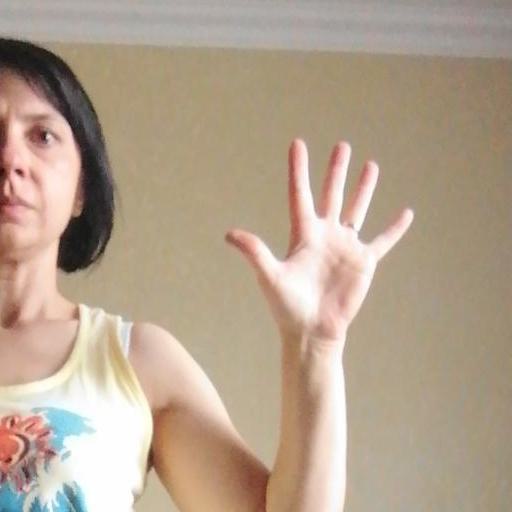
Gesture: palm